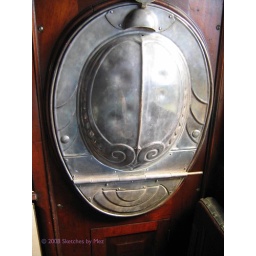
Thirmere Rail Museum: A hand bowl folded up and closed in a sleeping compartment